Asian Mexicans

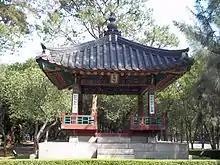
Friendship Korean pavillon in Mexico City.

Mexico City's Zona Rosa district has a Koreatown dubbed Pequeño Seúl (Little Seoul), filled with businesses established by new migrants. In the same neighborhood, the "Escuela Coreana en México", found its home in 2010 after two decades of occupying a variety of rented facilities. That year it was able to acquire its own premises thanks to US$850,000 donations by companies and other benefactors to the Asociación de Residentes Coreanos en México.